Leo Stolz

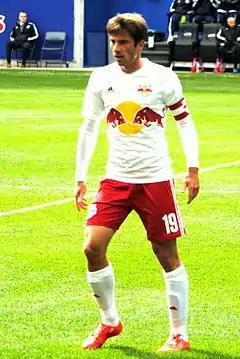
Stolz with New York Red Bulls

Leo Stolz (born 15 February 1991) is a German former professional footballer who played as a midfielder.